2010 NFL draft

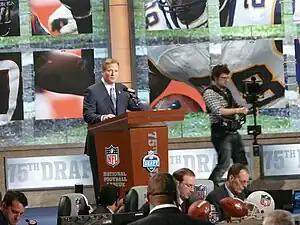
Commissioner Roger Goodell announcing a pick.

At the 2009 annual owners meeting, NFL owners unanimously approved changes to the order for assigning draft picks, starting with the 2010 draft.